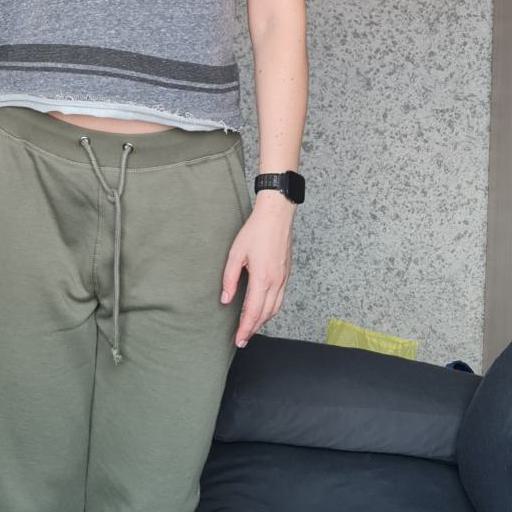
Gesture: no_gesture